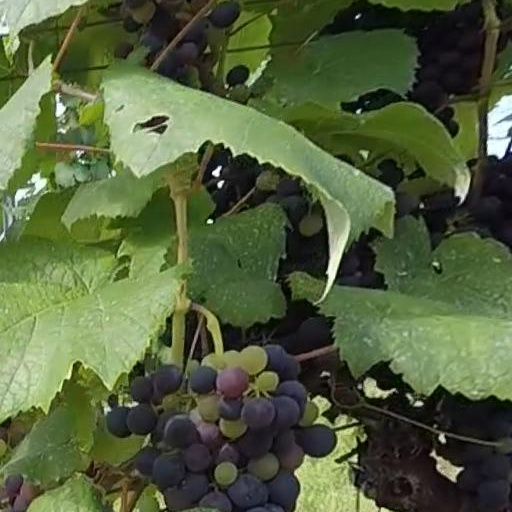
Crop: grape